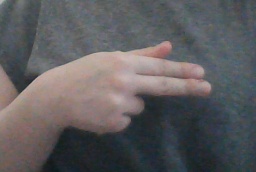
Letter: ghain